LMS Rebuilt Patriot Class

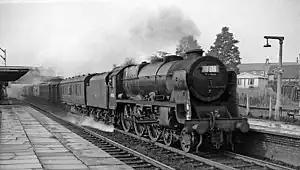
45512 "Bunsen" with a parcels train at Leyland in 1963.

The London Midland and Scottish Railway (LMS), Rebuilt Patriot Class was a class of 4-6-0 steam locomotives. They were rebuilt from LMS Patriot Class locomotives (which were the fourth type of LMS 2A boilered 4-6-0 locomotives) over the period 1946–1949. By the end of 1947, the LMS had rebuilt seven engines, these being 5514/21/26/29–31/40. After nationalisation, a further eleven locomotives were rebuilt. Rebuilt locomotives retained their numbers.